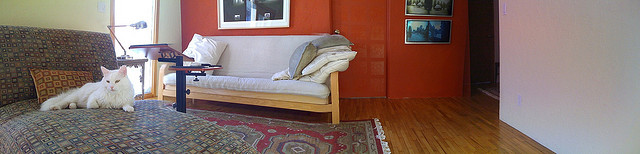
user: Given an image and a question. Answer the question in a short answer. Question: Where can you buy a sofa like this? Short Answer:
assistant: ikea